Licenciado Gustavo Díaz Ordaz International Airport

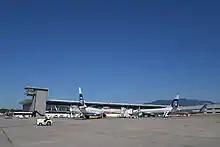
Satellite B airside

In 2022, the construction of a new Terminal 2 officially began. The terminal is projected to cover more than , featuring significant expansions, resulting in an increase from 9 to 16 remote boarding gates and from 11 to 19 boarding bridges. The development also encompasses improvements to parking facilities and the establishment of a new bus terminal. Terminal 2 is planned to have the capacity to mobilize 4.5 million passengers annually and aims to become the first airport in Latin America certified as NET Zero.